Joni Mitchell

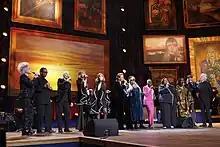
An all-star ensemble performs at the 2023 Gershwin Prize honouring Mitchell.

Although Mitchell said that she would no longer tour or give concerts, she made occasional public appearances to speak on environmental issues. Mitchell divides her time between her longtime home in Los Angeles, and the property in Sechelt, British Columbia, that she has owned since the early 1970s. "L.A. is my workplace", she said in 2006, "B.C. is my heartbeat". Since 2011, she said she focuses mainly on her visual art, which she does not sell and displays only on rare occasions.